Angel (1984 film)

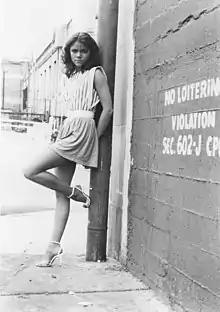
Promotional picture of Donna Wilkes

The film began as a story called "Hollywood Starr", about a girl who, abandoned by her father, becomes a prostitute. She has to deal with a serial killer dressed as Santa who turns out to be her father. The story was written in treatment form by Robert Vincent O'Neil, author of "Vice Squad", and Joe Cala.